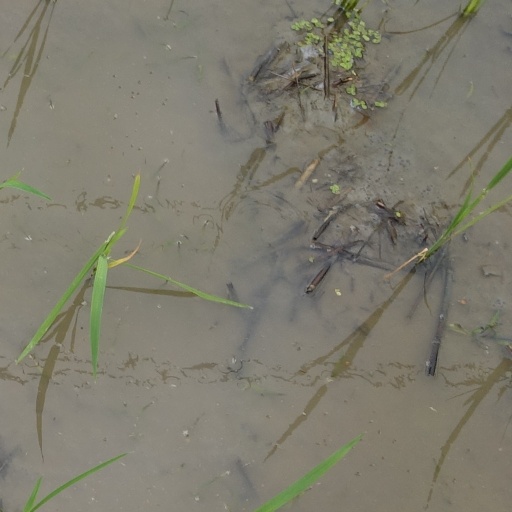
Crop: rice